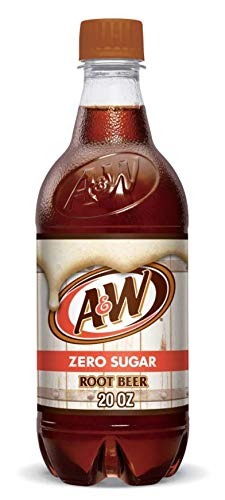
Item Name: A&W Zero (Diet) Root Beer, 20 Fl Oz Bottles, (Pack of 12, Total of 240 Fl Oz)
Value: 240.0
Unit: Fl Oz

Price: 2.39